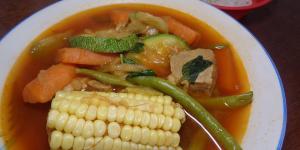
mole de olla rojo